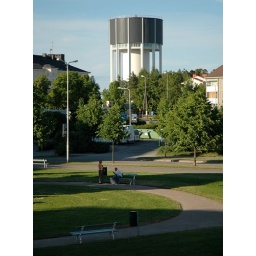
The water tower in Lappeenranta.